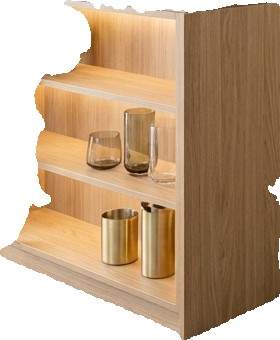
Surface category: cabinetry